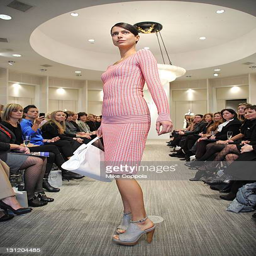
a model walks on the runway wearing fall collection